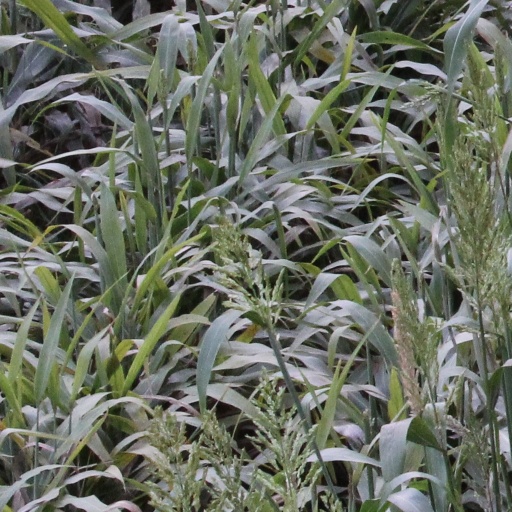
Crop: sorghum